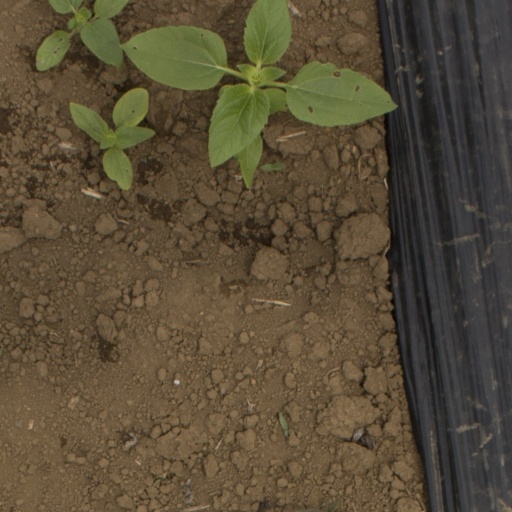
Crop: Jerusalem artichoke